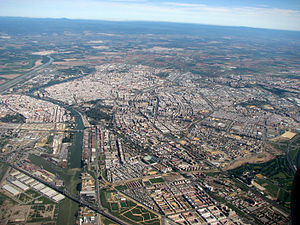
Sevilla
Sevilla er den største by i det sydlige Spanien og gennemløbes af floden Guadalquivir. Den er hovedstad i Andalusien og i provinsen Sevilla. Sevilla har 688.711 indbyggere.